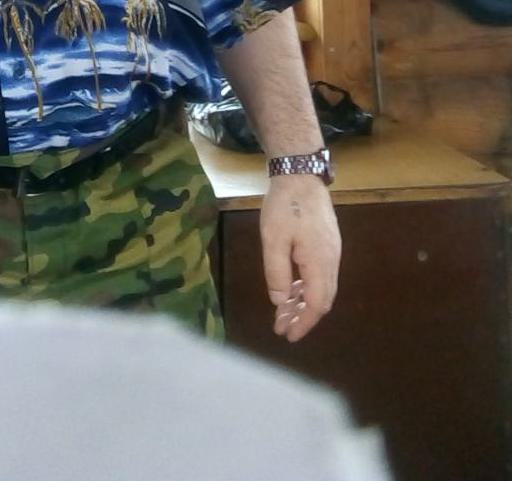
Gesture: no_gesture